Ford NAA tractor

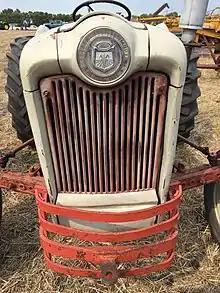
The Golden Jubilee Badge

The "NAA" designation was a reference to the first three digits of the serial number style used starting with this tractor. It was designed as a replacement for the Ford N-Series tractors. Larger than the 8N, the Golden Jubilee featured live hydraulics, a 50th-year Golden Jubilee badging, an overhead-valve "Red Tiger" four-cylinder engine and streamlined styling, but just as significantly, it was the first tractor Ford built after losing its court battle with Harry Ferguson in 1952 over the patents the Irish inventor held on the Ferguson System three-point hitch.